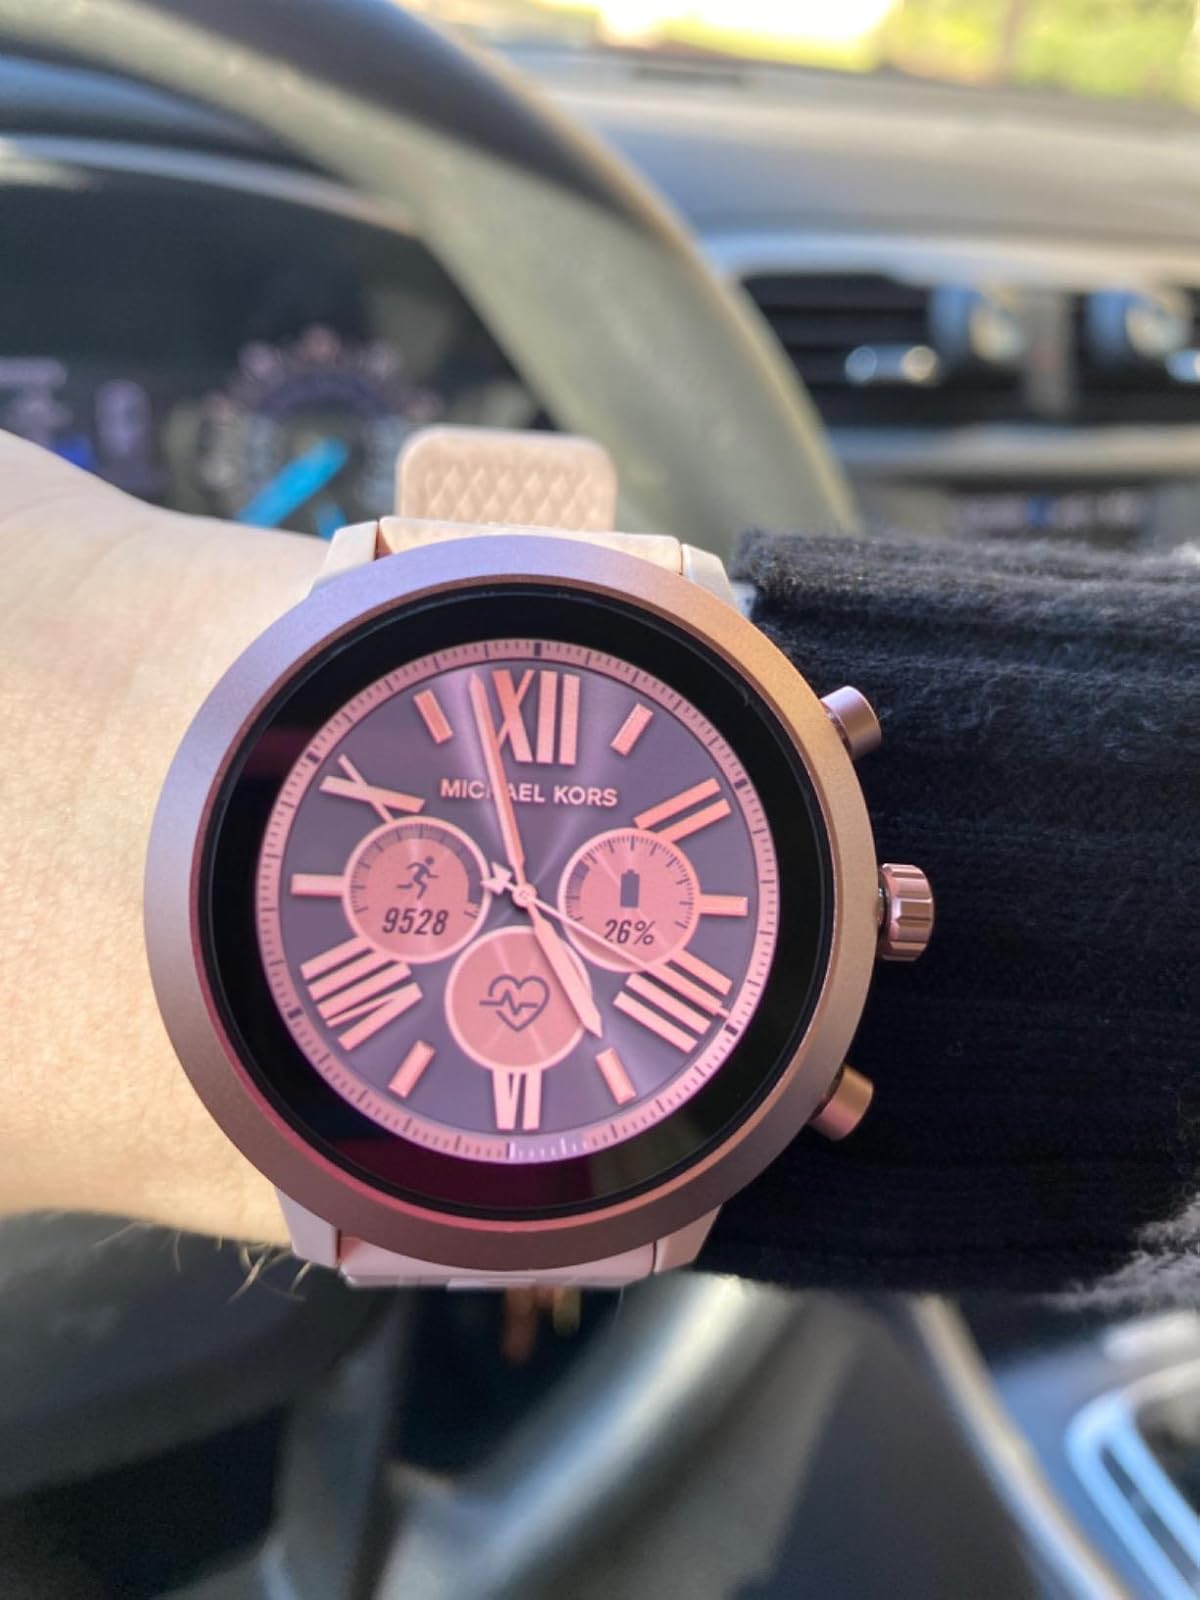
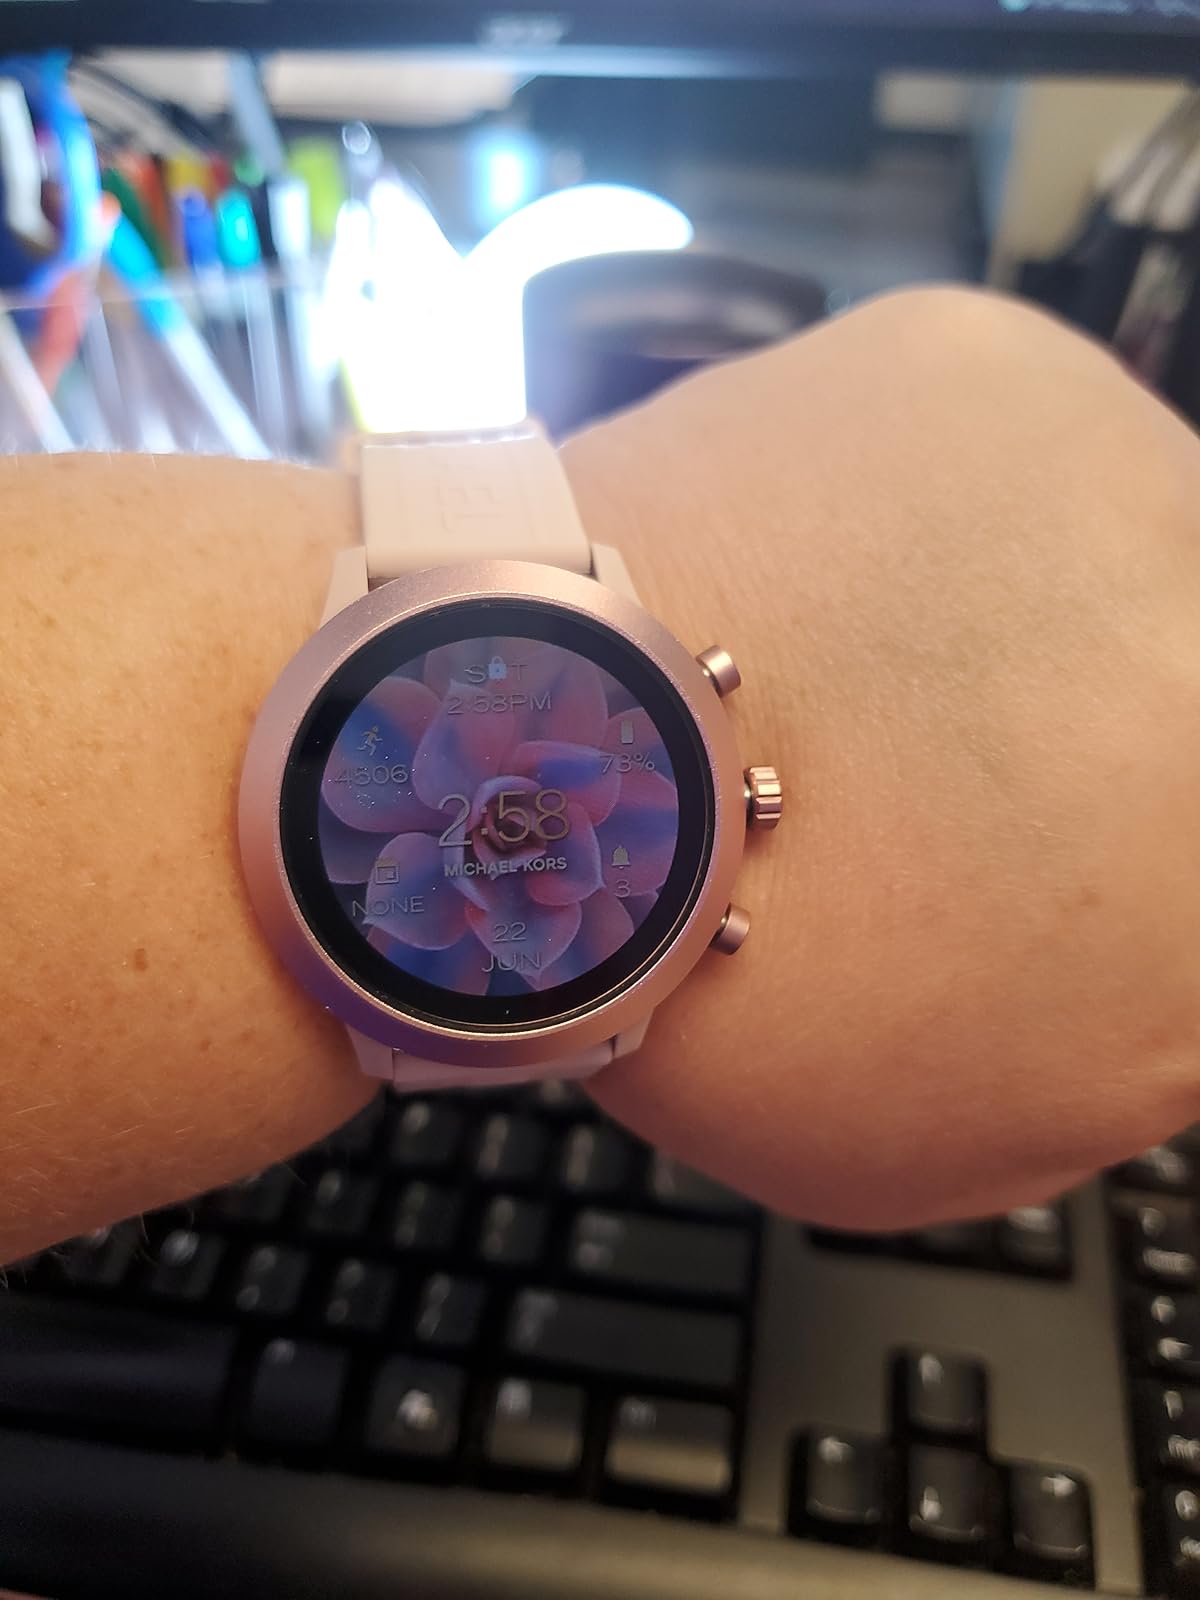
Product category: smartwatch
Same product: yes